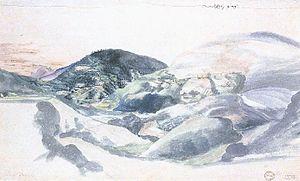
Vue de Segonzano dans la vallée du Cembra (1495) Aquarelle et gouache sur parchemin, 21 x 31,2 cm inscription Wehlsh Pirg Italiano: Paesaggio alpino, di Albrecht Dürer
Albrecht Dürer, né le 21 mai 1471 à Nuremberg, où il est mort le 6 avril 1528, est un dessinateur, graveur et peintre allemand également connu comme théoricien de la géométrie et de la perspective linéaire. Il signe « Albertus Dürer Noricus », « Dürer Alemanus » ou encore le plus souvent de son monogramme. Quand il est nécessaire de le différencier de son père Albrecht Dürer l'Ancien, beaucoup moins célèbre, on dit « Albrecht Dürer le Jeune ».
L'œuvre gouaché et aquarellé d'Albrecht Dürer comporte une petite centaine d'aquarelles qui nous sont parvenues.